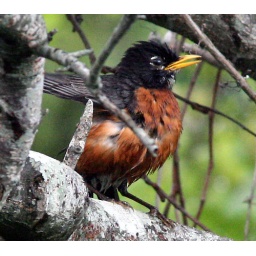
Goofy Robin jumped into the tree after bathing in fish pond